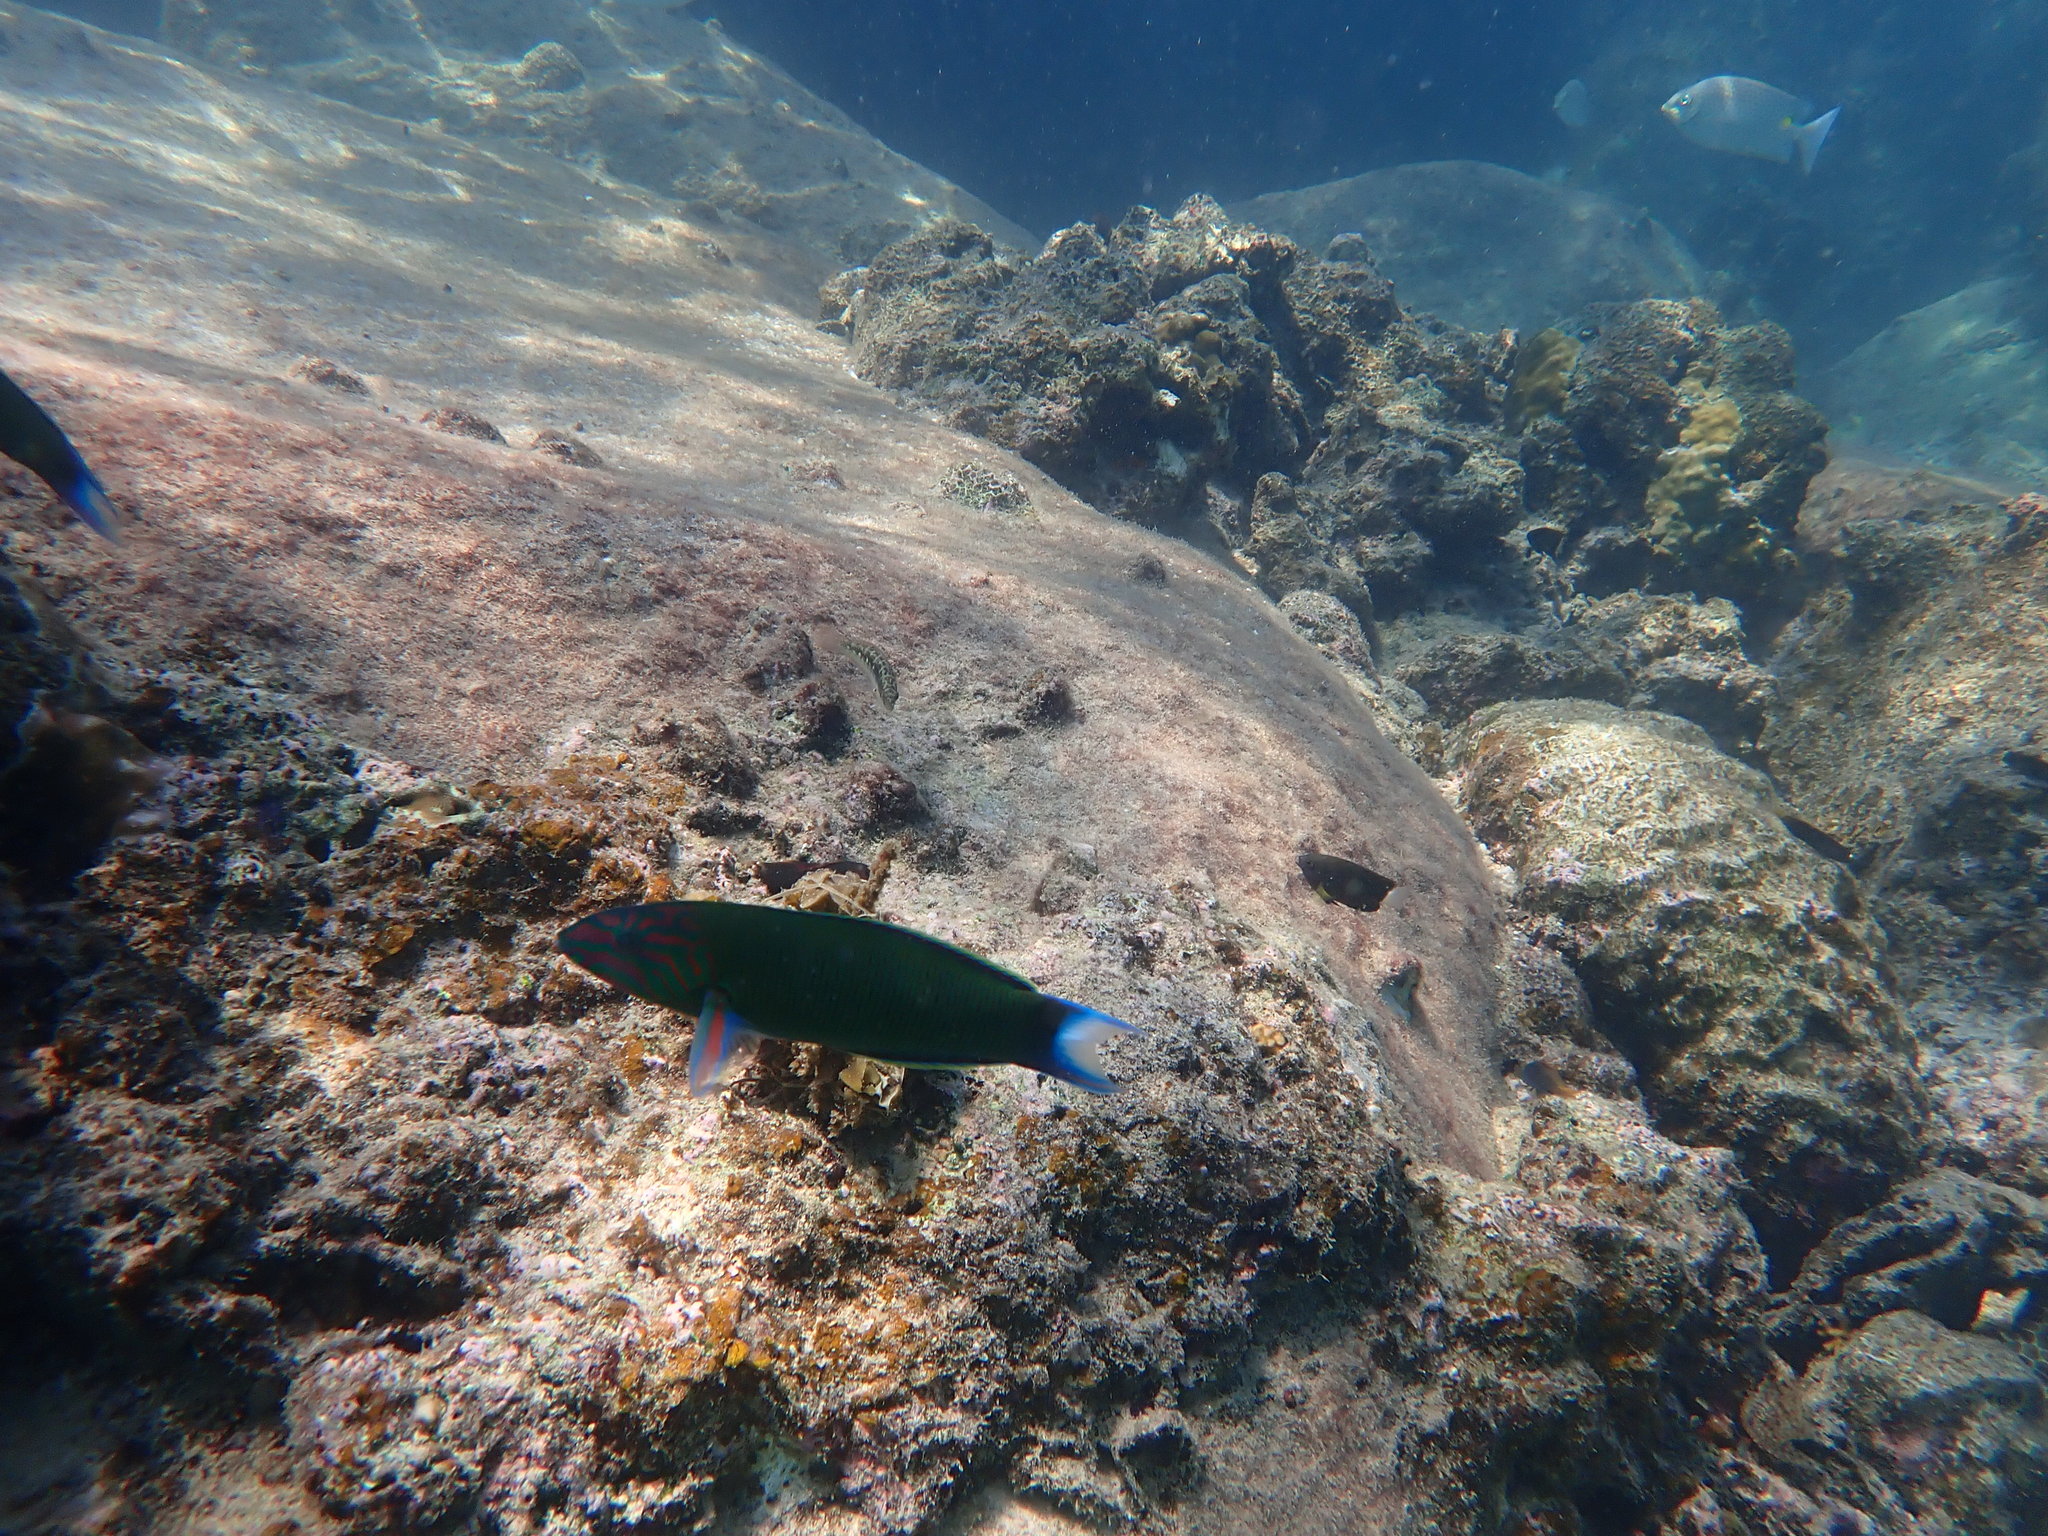
Thalassoma lunare (Moon Wrasse)